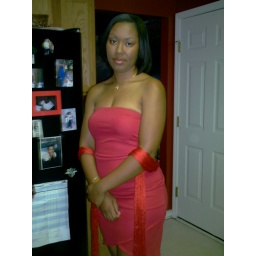
Deidre in the red dress